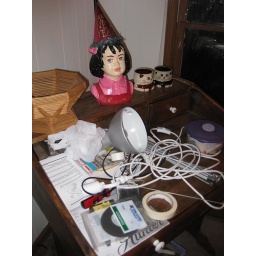
Junk on the desk in the den. Nothing in this house is finished or even unpacked.